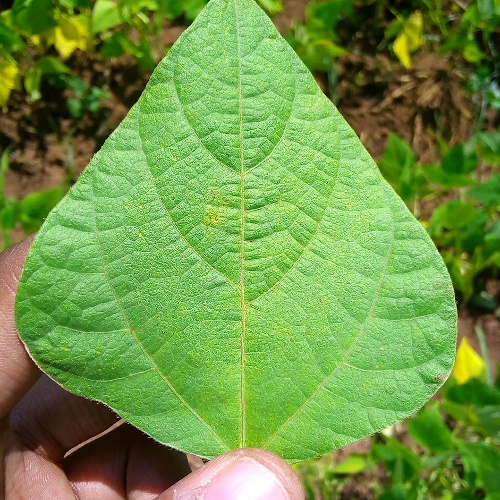
Leaf condition: healthy